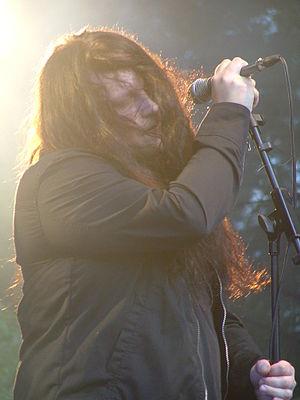
Jonas Renkse est le membre fondateur mais également l'actuel chanteur du groupe Katatonia. En outre, il a joué de la batterie depuis la formation du groupe en 1991 jusqu'à l'album Discouraged Ones sorti en 1998. Plus tôt dans sa carrière au sein du groupe, il eut pour habitude de se faire appeler « Lord Seth » et « Lord J. Renkse » ; il rejeta l'usage de ces pseudonymes lorsque la musique de Katatonia s'assagit pour devenir plus mélancolique et plus mélodique.